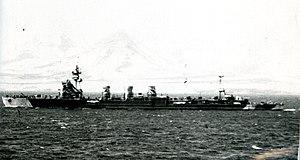
La classe Kuma fut la seconde classe de croiseurs légers de la Marine impériale japonaise construite conjointement aux arsenaux navals de Nagasaki, Kōbe et Sasebo. Ils ont participé à de nombreuses actions pendant la Seconde Guerre mondiale sur le théâtre de la guerre du Pacifique.
Le Kiso était un croiseur léger de classe Kuma en service dans la Marine impériale japonaise. Le navire est baptisé sous le nom de la rivière Kiso, située dans le centre de Honshu, au Japon.